Alexander Suvorov

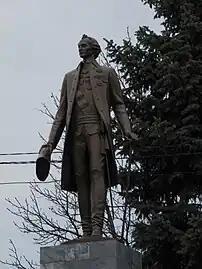
Monument to Suvorov in the "stanitsa" of Leningradskaya, Krasnodar Krai

Suvorov was buried in Saint Petersburg in the Alexander Nevsky Lavra. His gravestone states simply: "Here lies Suvorov".